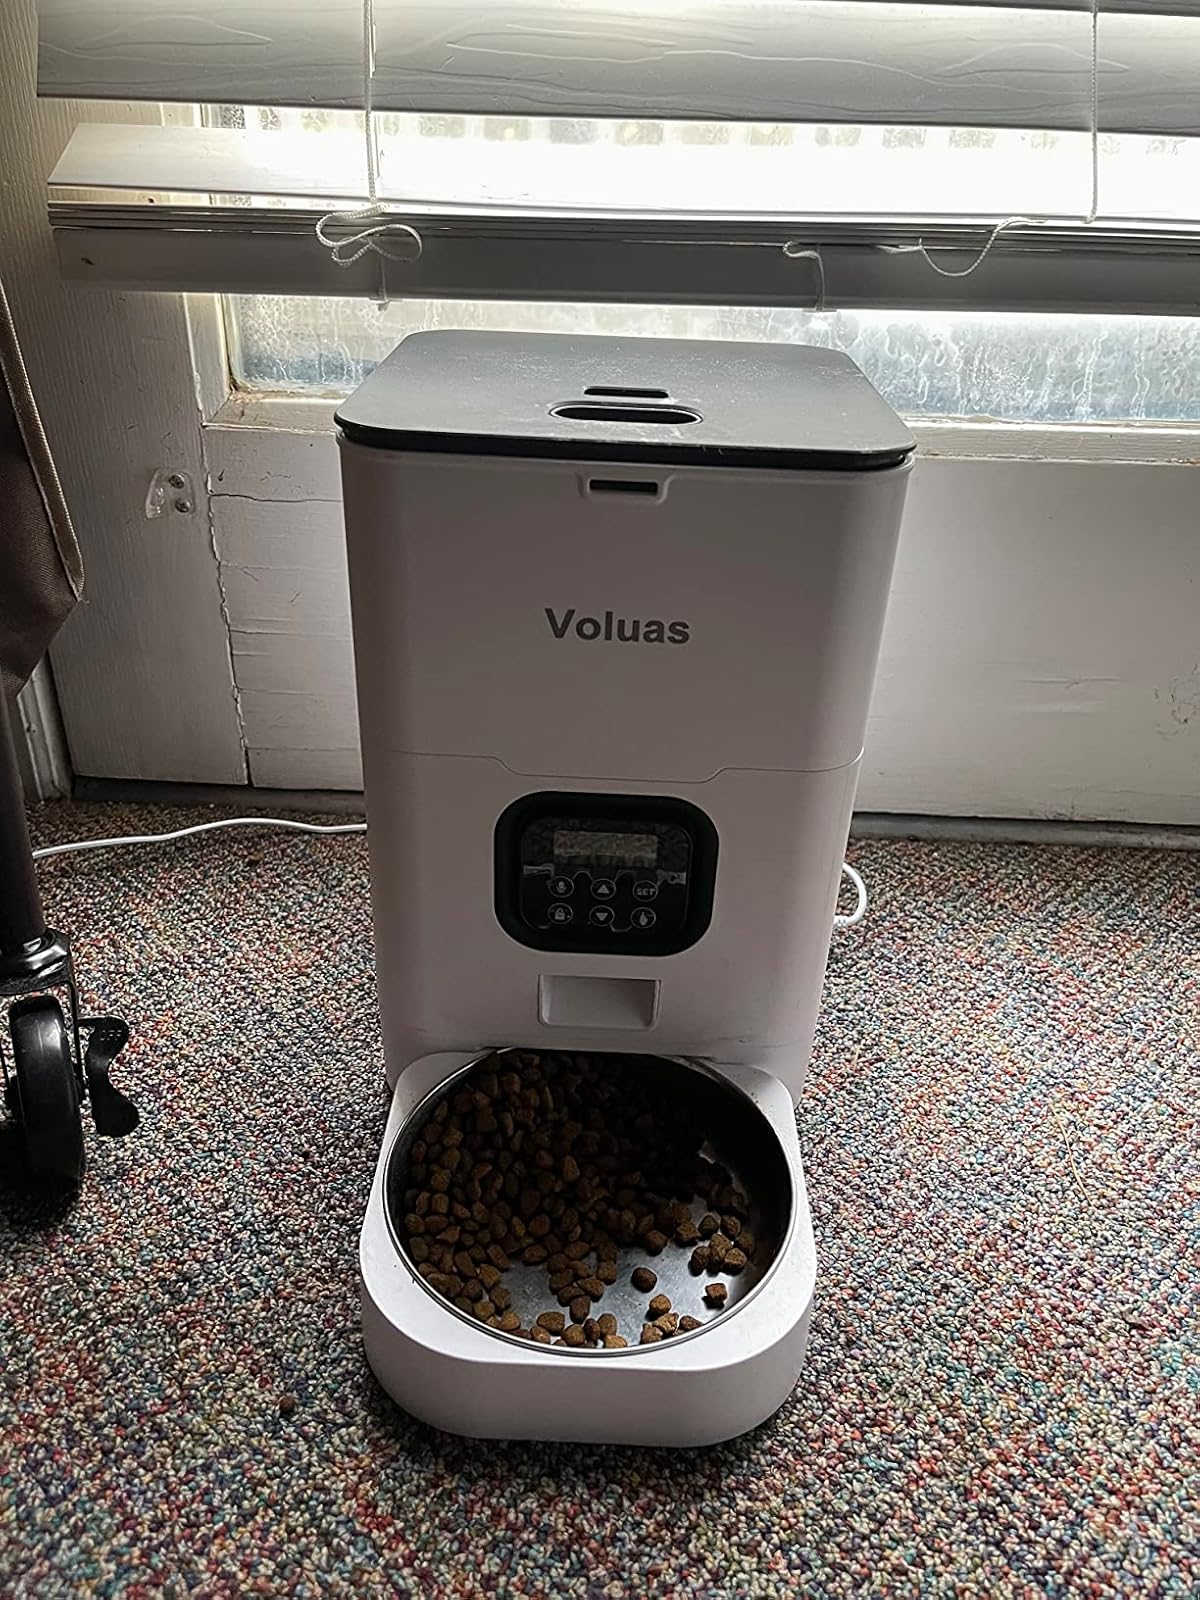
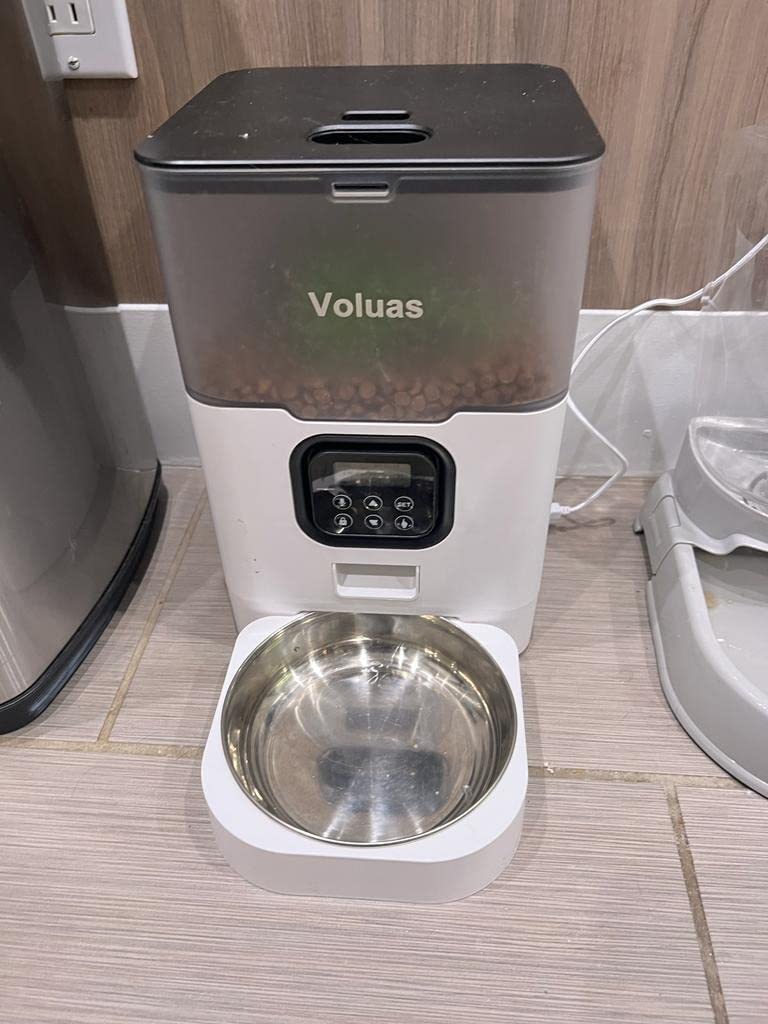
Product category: items_feeder
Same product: no